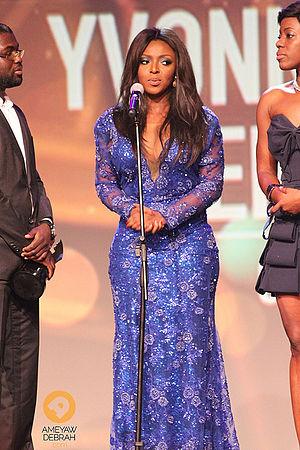
Chinyere Yvonne Okoro, nom de scène Yvonne Okoro, est une actrice ghanéenne du cinéma Nollywood. Elle reçoit en 2010, le prix de la meilleure actrice aux Ghana Movie Awards. Elle reçoit quatre récompenses aux Africa Magic Viewers' Choice Awards.